Circles of latitude between the 30th parallel south and the 35th parallel south

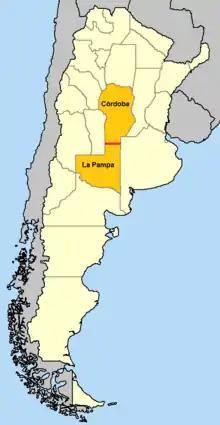
In Argentina, the 35th parallel south defines the border between Córdoba Province and La Pampa Province.

The 35th parallel south is a circle of latitude that is 35 degrees south of the Earth's equatorial plane. It crosses the Atlantic Ocean, the Indian Ocean, Australasia, the Pacific Ocean and South America.